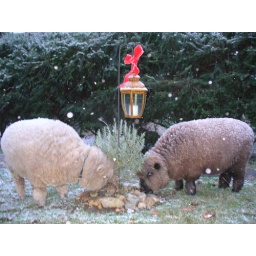
Tansy &amp;amp; Anise get in their last meal of green grass before the snow flies.